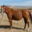
Label: horse